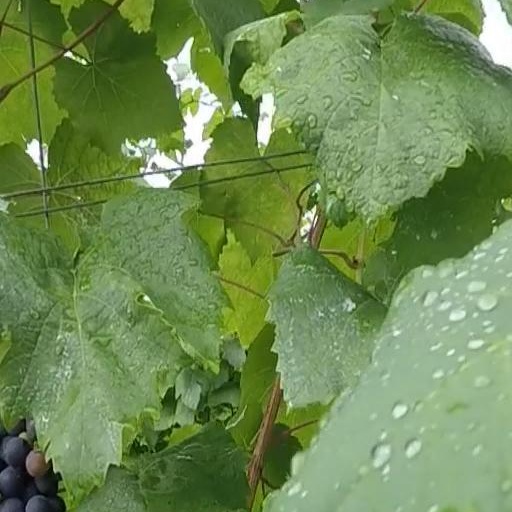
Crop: grape